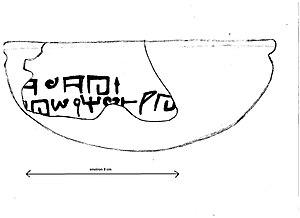
Lakish ou Lachish, Lakhish, parfois orthographiée Lakis dans la tradition française, est une ville souvent citée dans l'histoire biblique.